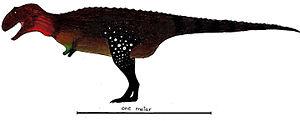
Dahalokely est un genre de dinosaures théropodes du Crétacé supérieur retrouvé à Madagascar.